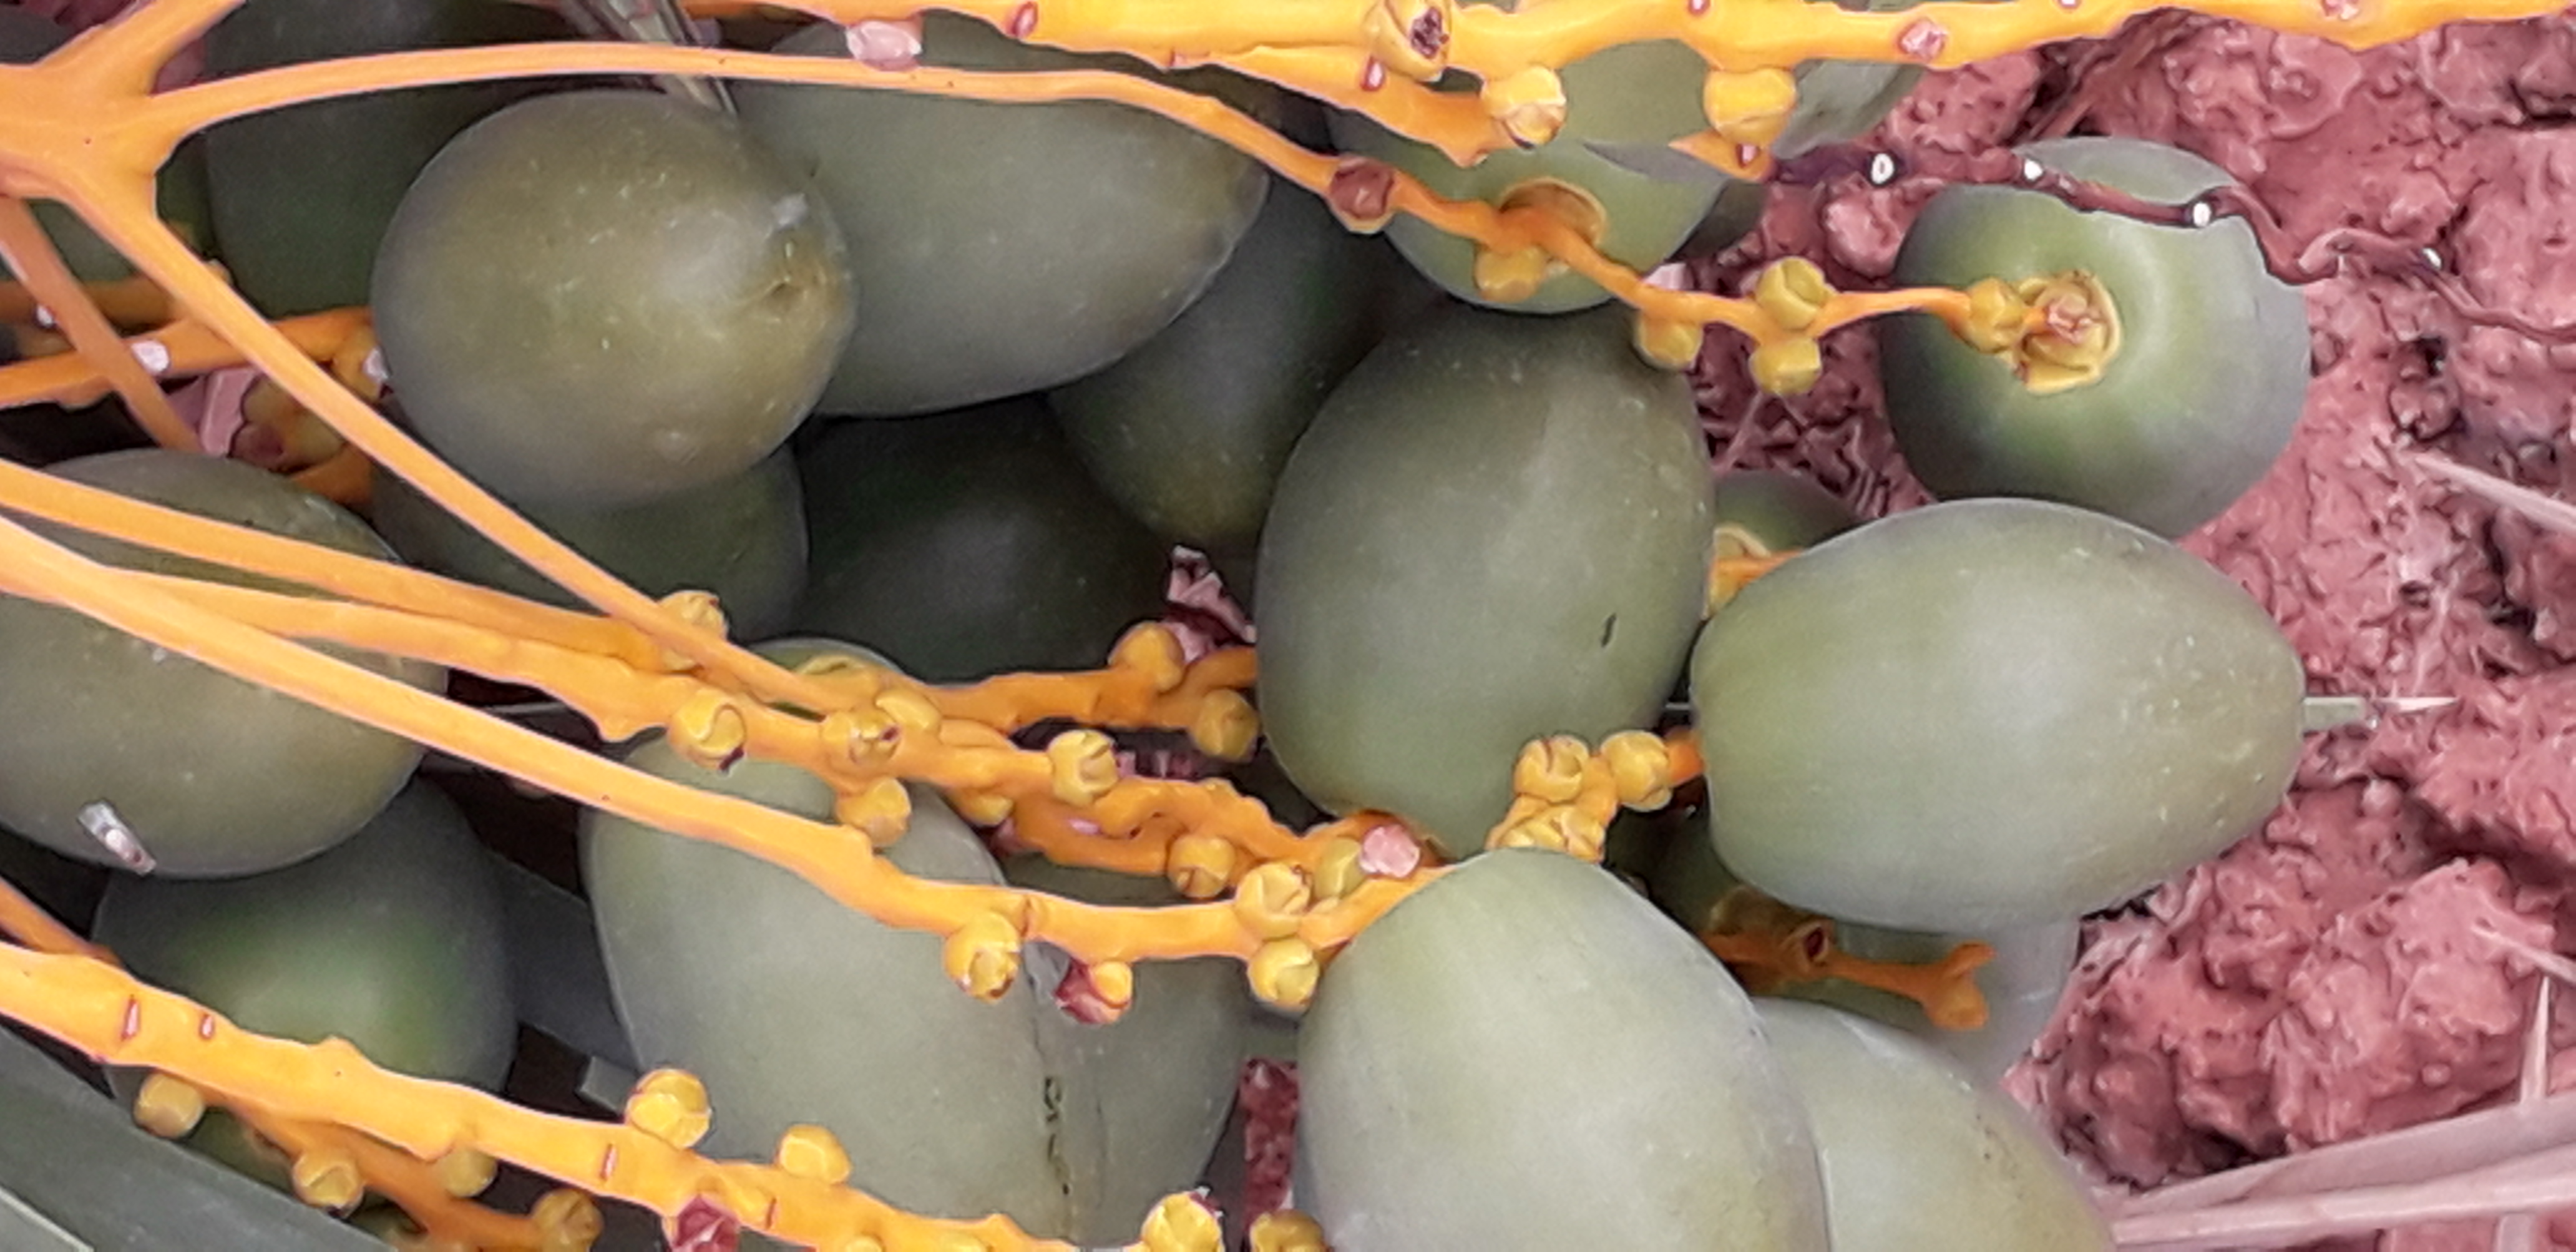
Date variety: Boumajhoul